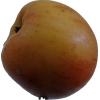
Label: apple